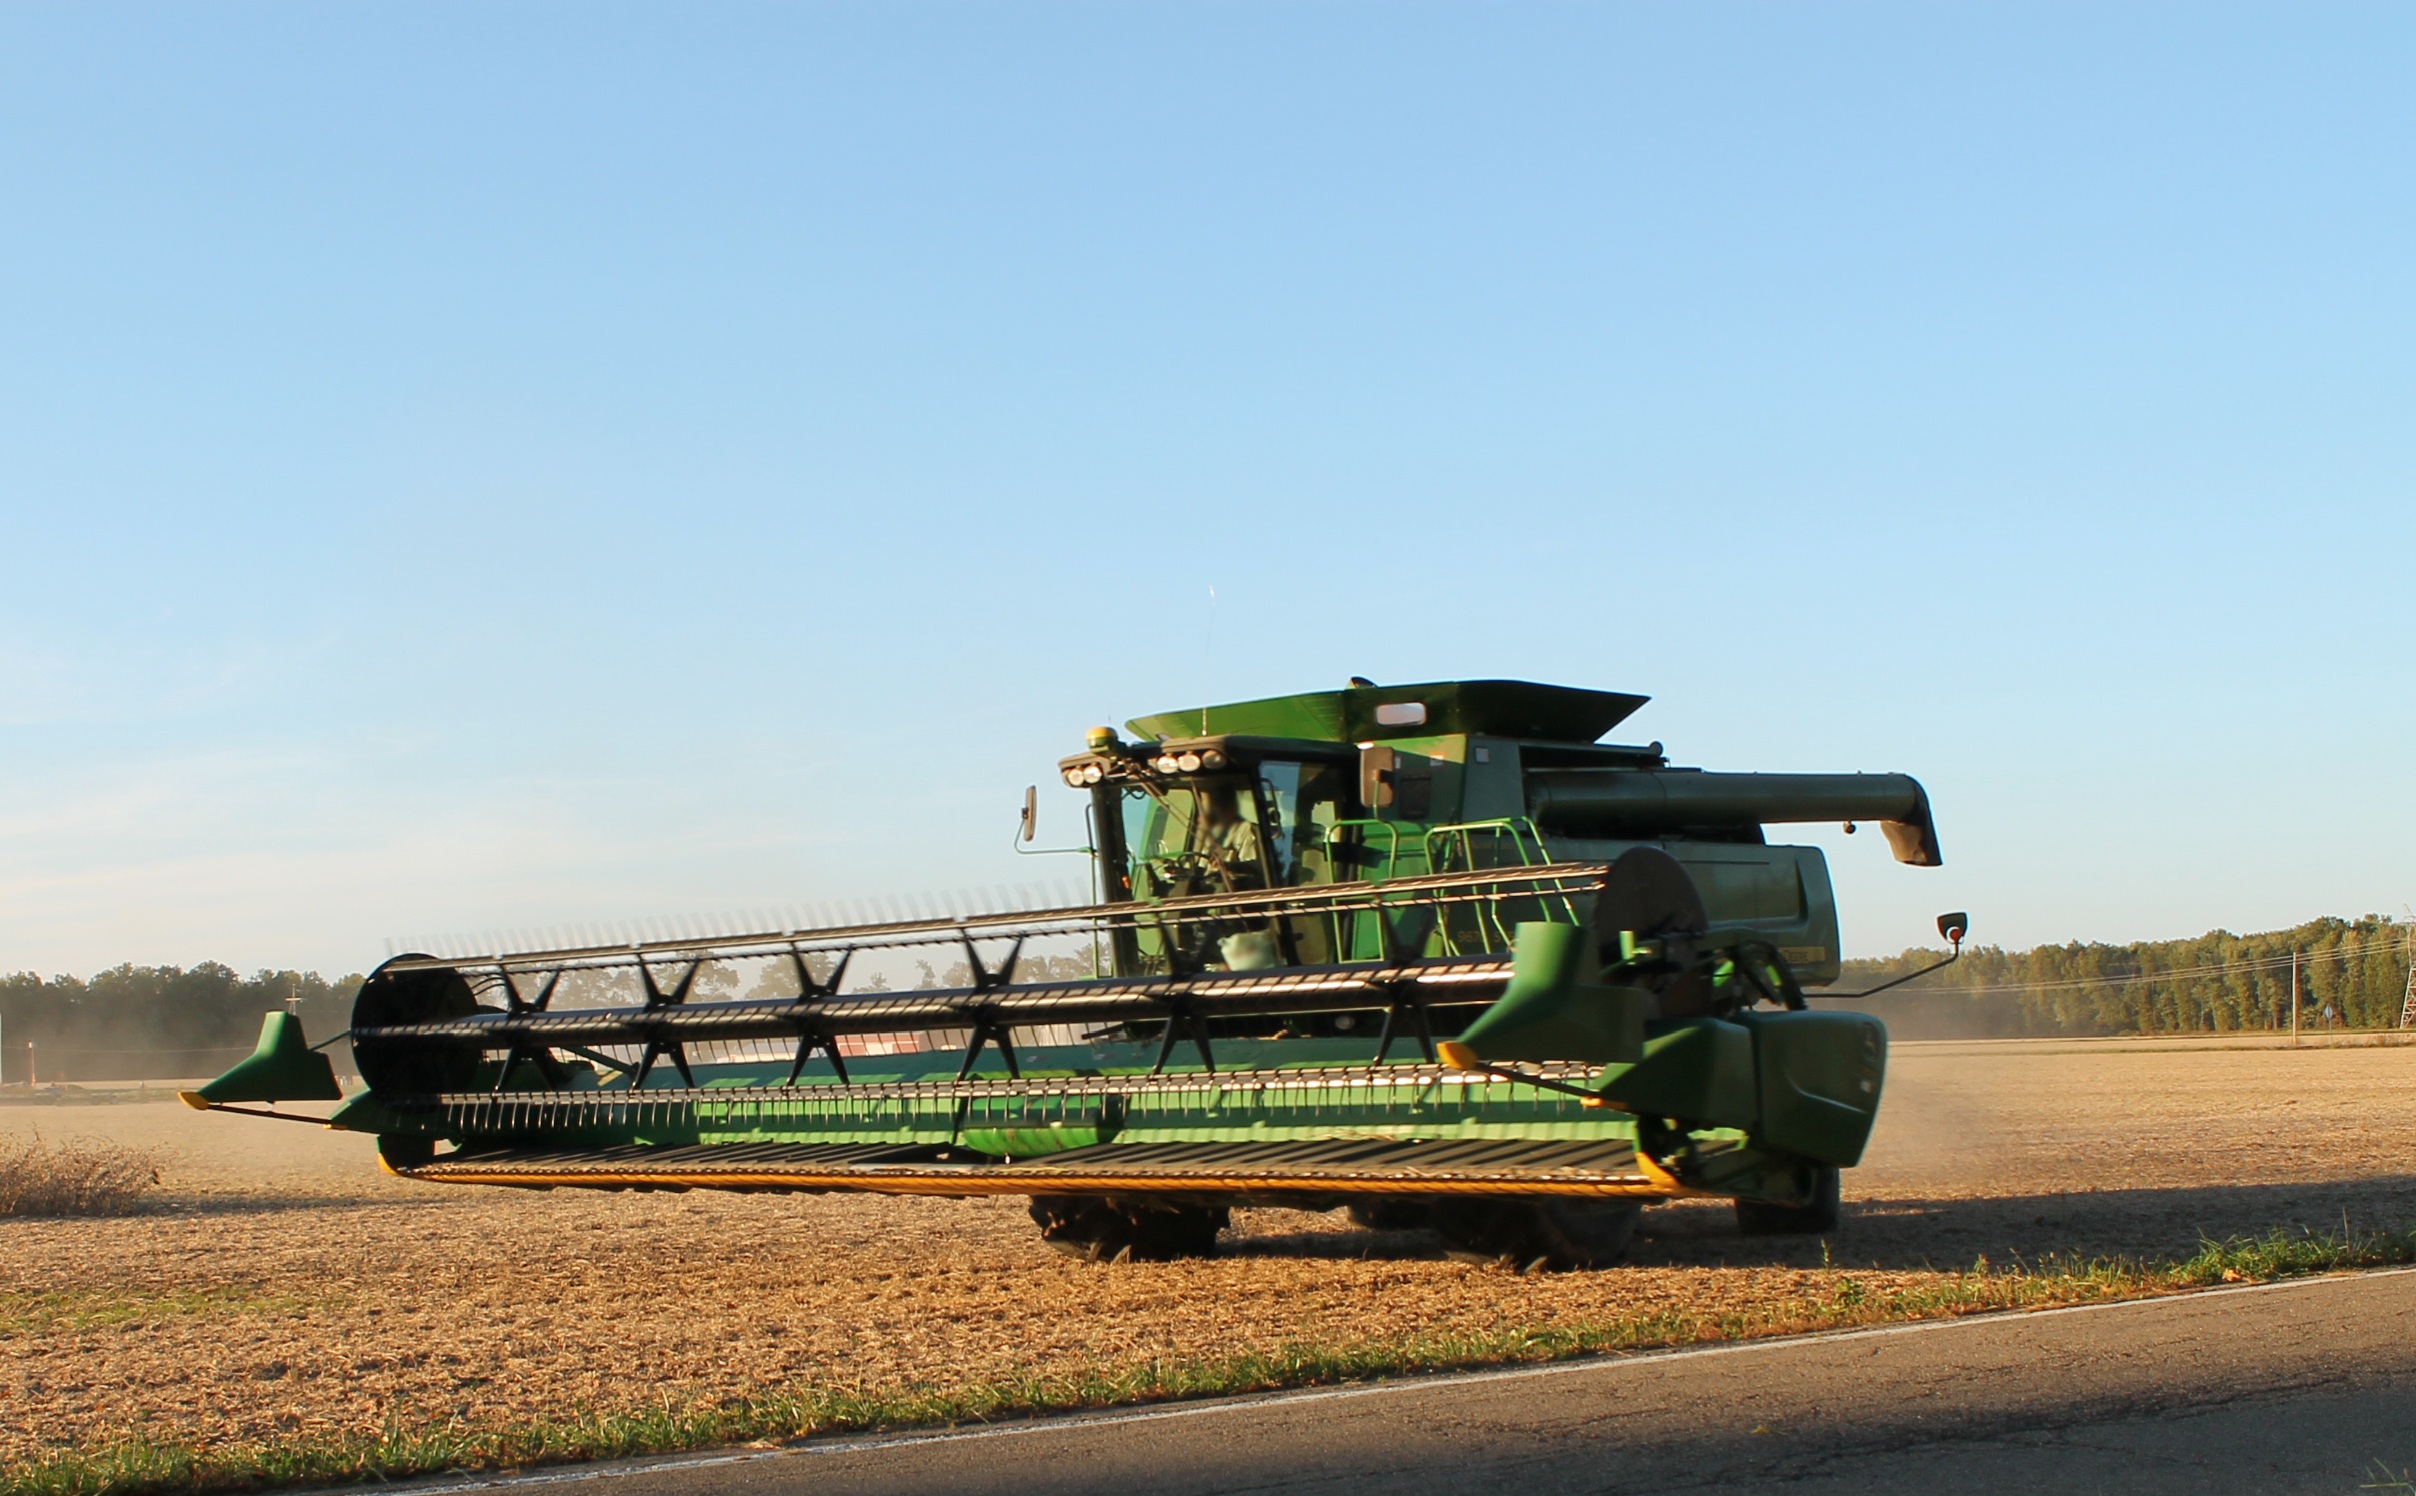
work, landscape, sunset, field, farm, asphalt, transport, golden, farming, harvest, vehicle, equipment, crop, machine, agriculture, agricultural, harvesting, late, harvester, soybean, grass family